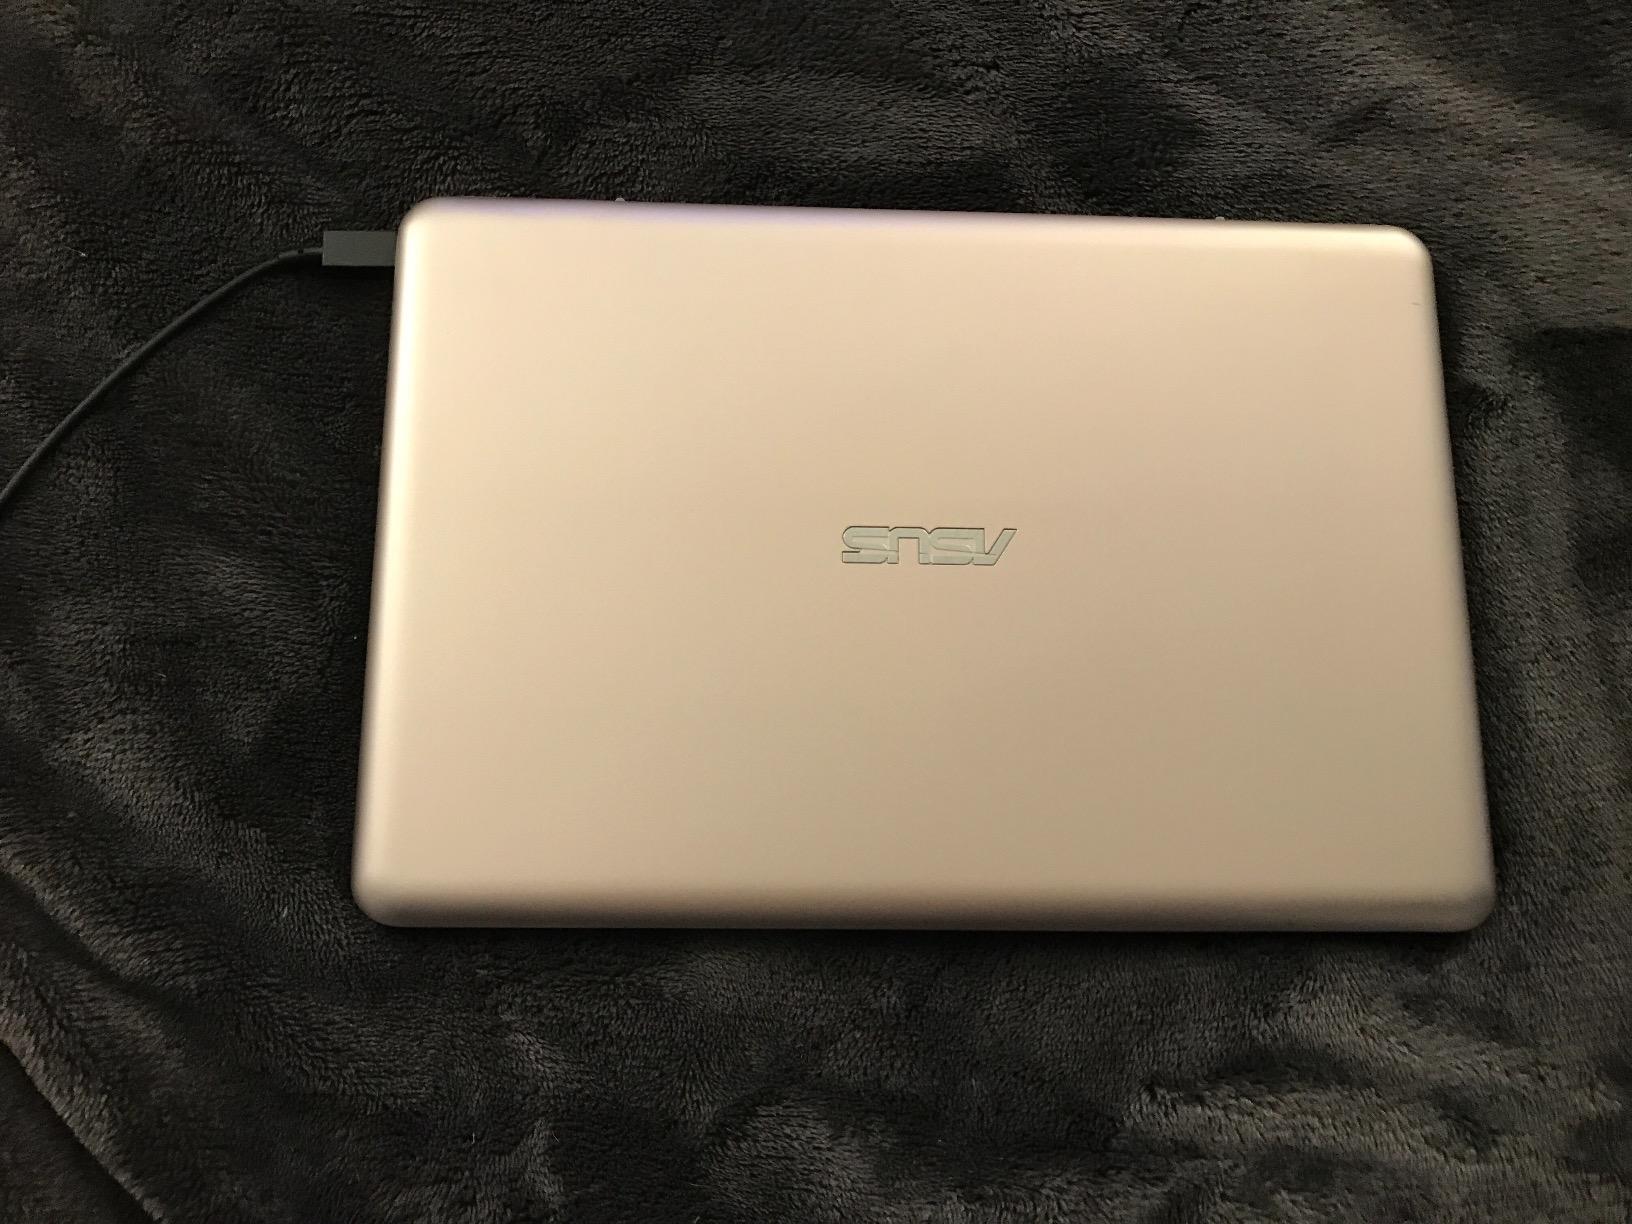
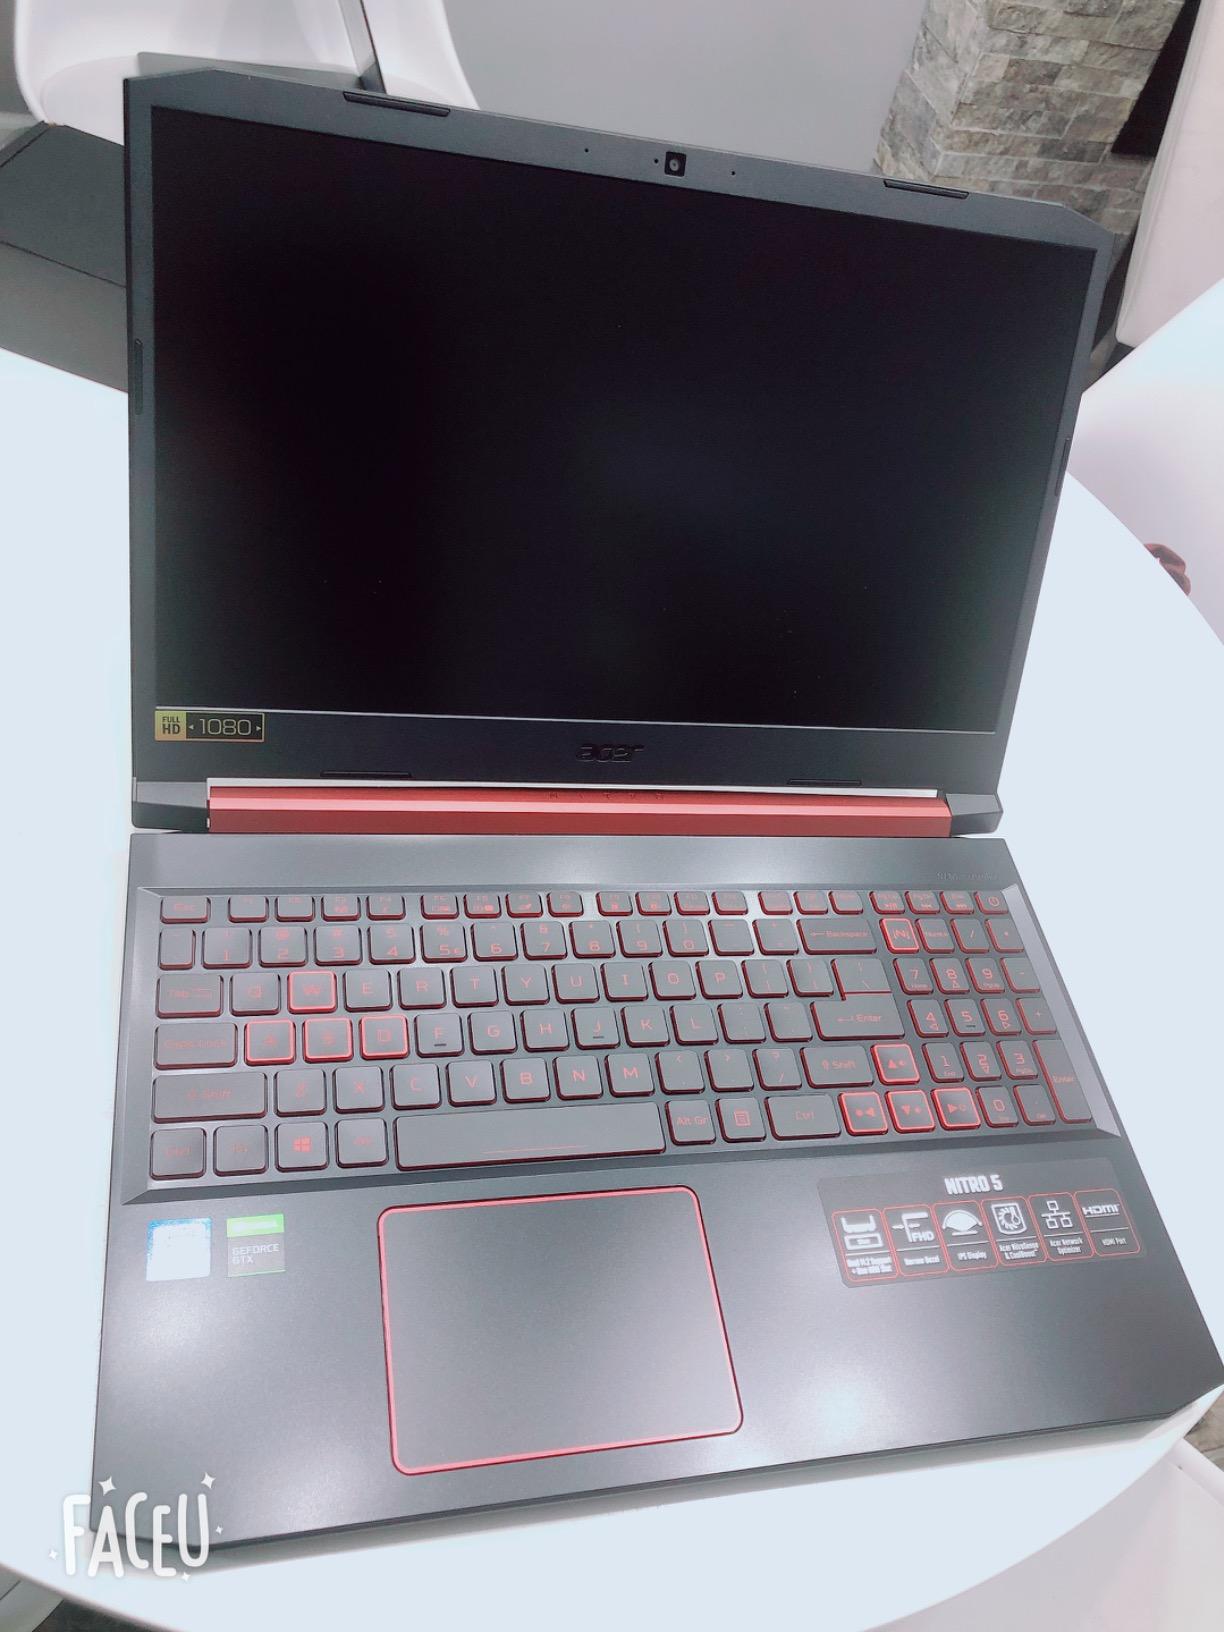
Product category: laptop
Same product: no